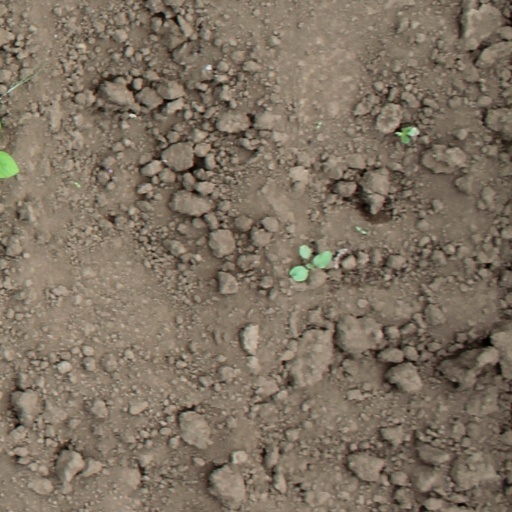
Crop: soybean